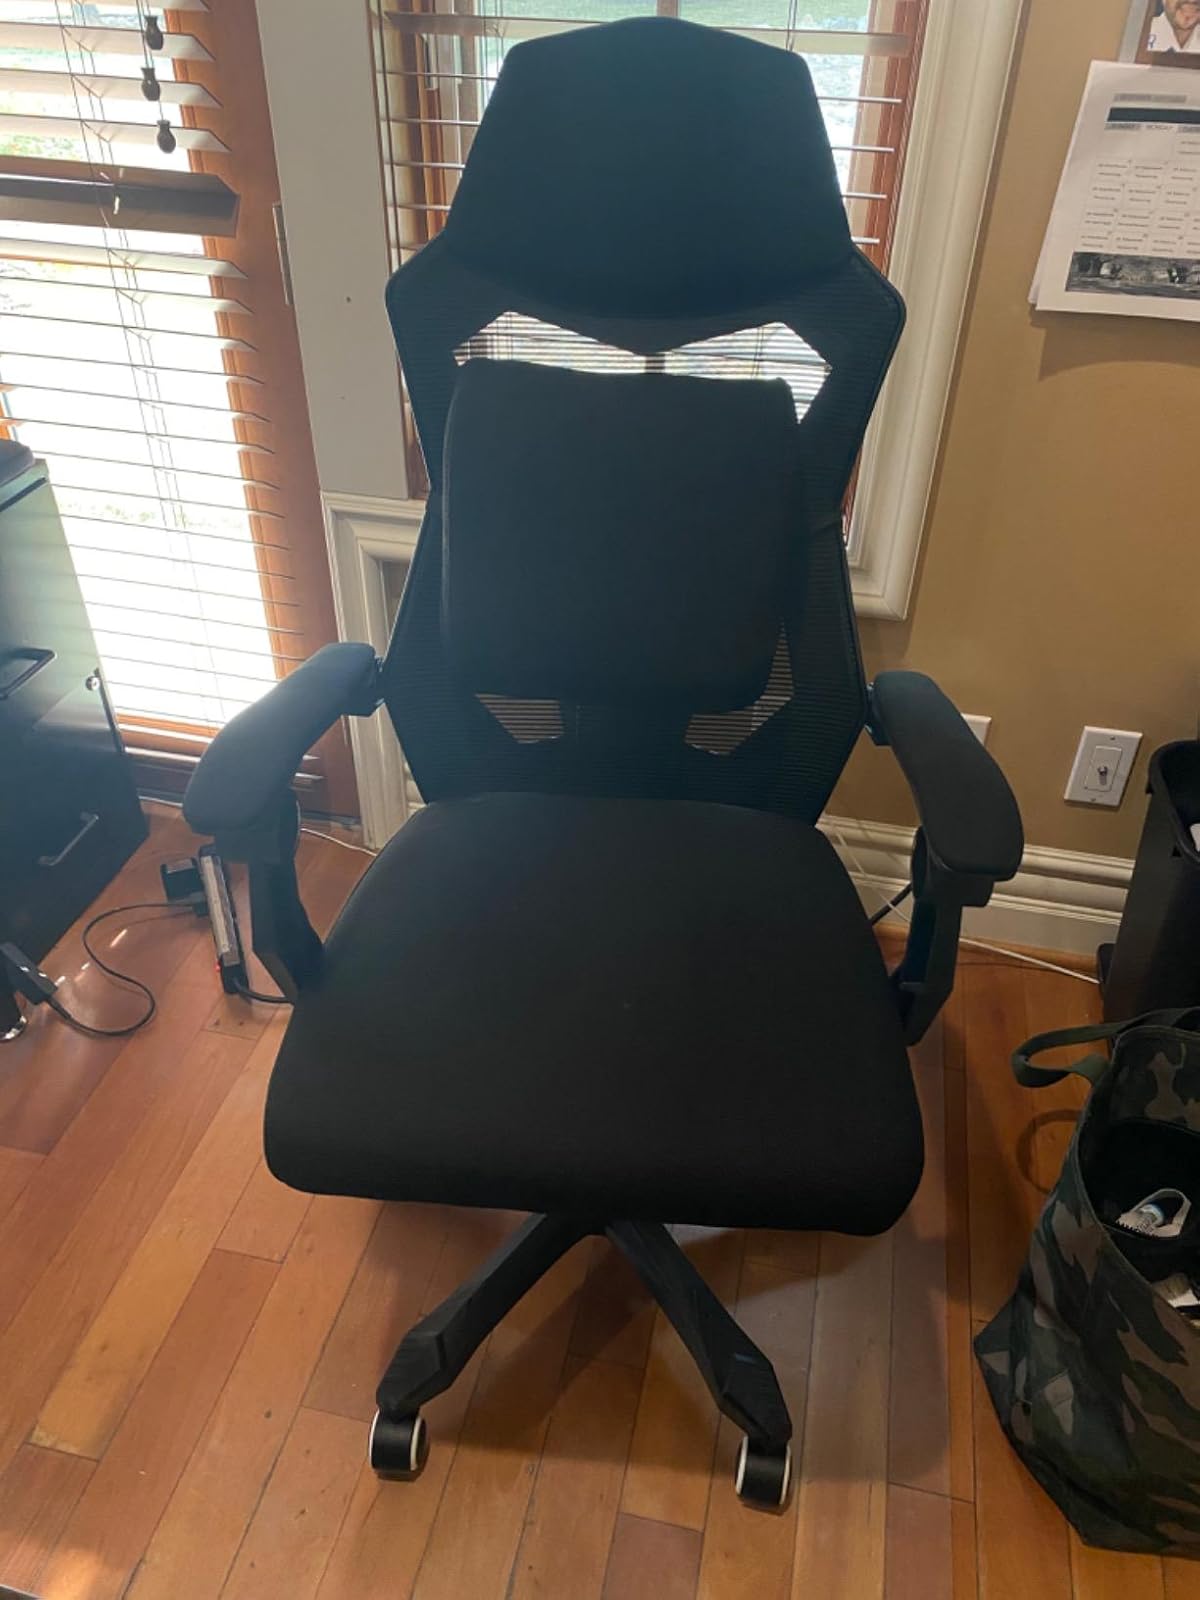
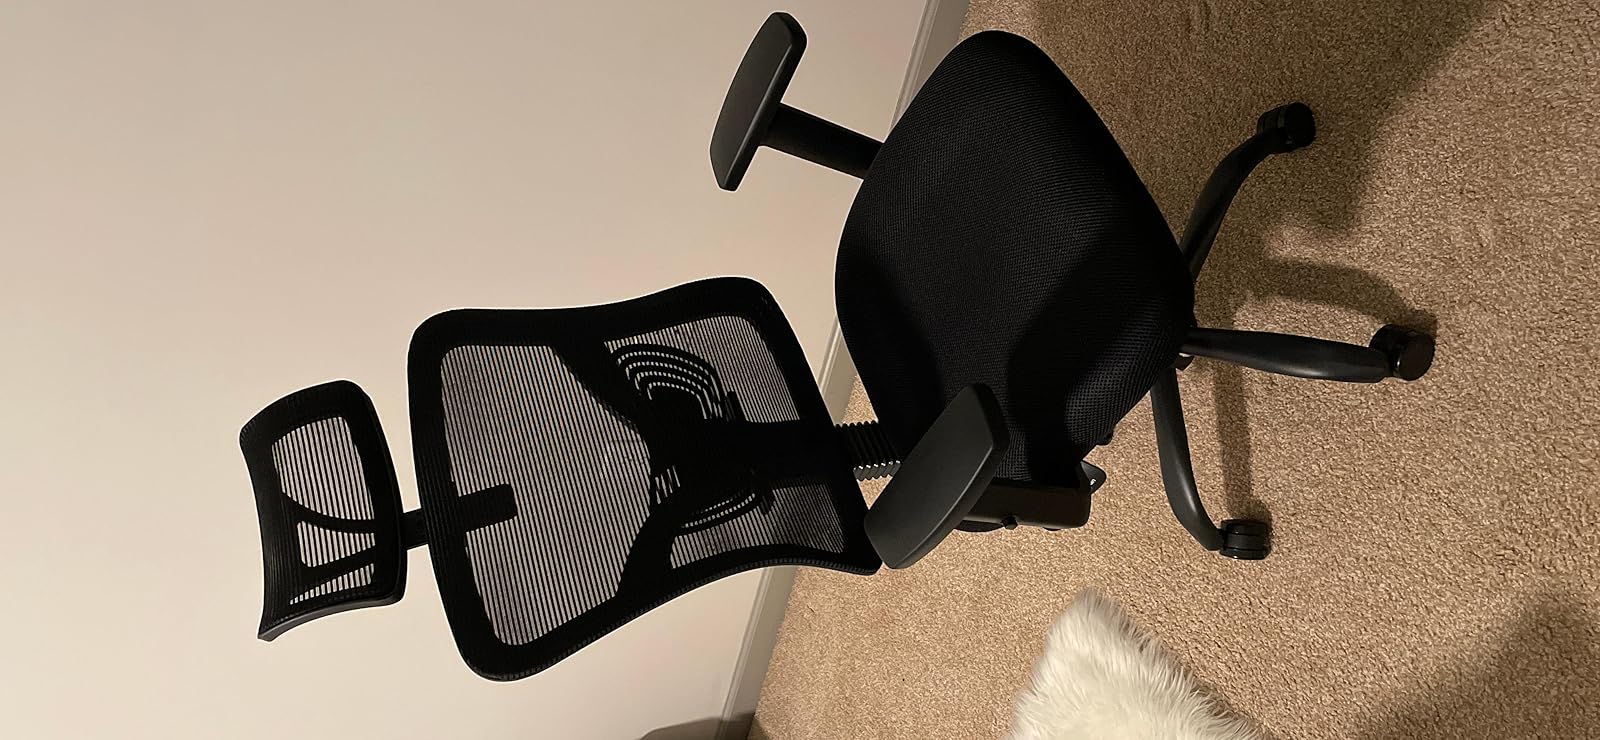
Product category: items_chair
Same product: no